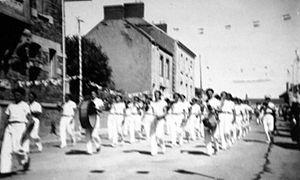
Musique et fanfare à Joué-sur-Erdre en 1939.
Joué-sur-Erdre, en gallo Jóae, Jouë ou Joueu, est une commune du canton de Nort-sur-Erdre, dans le département de la Loire-Atlantique, en région Pays de la Loire, en France. Le village fait partie du pays d'Ancenis et se trouve à la frontière de la Mée. Elle se trouve à environ 32,4 km au nord de la ville de Nantes et à 25 km au sud de Châteaubriant.